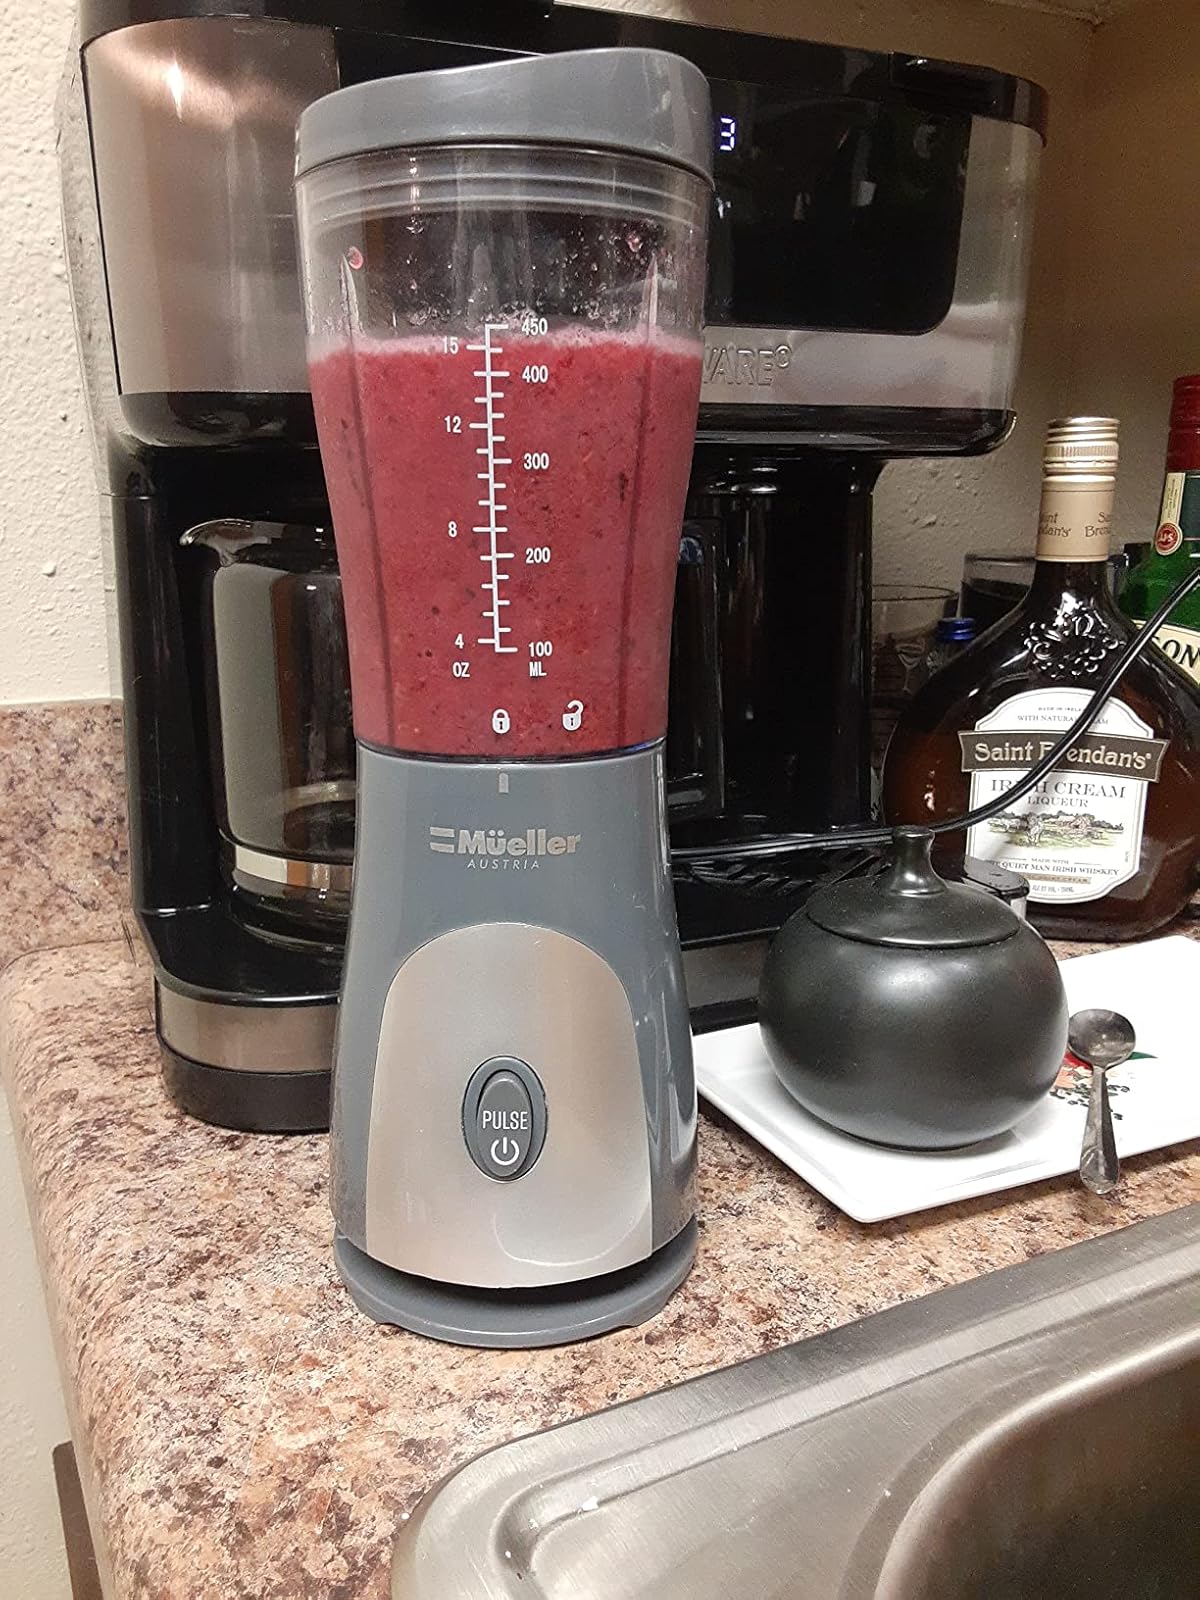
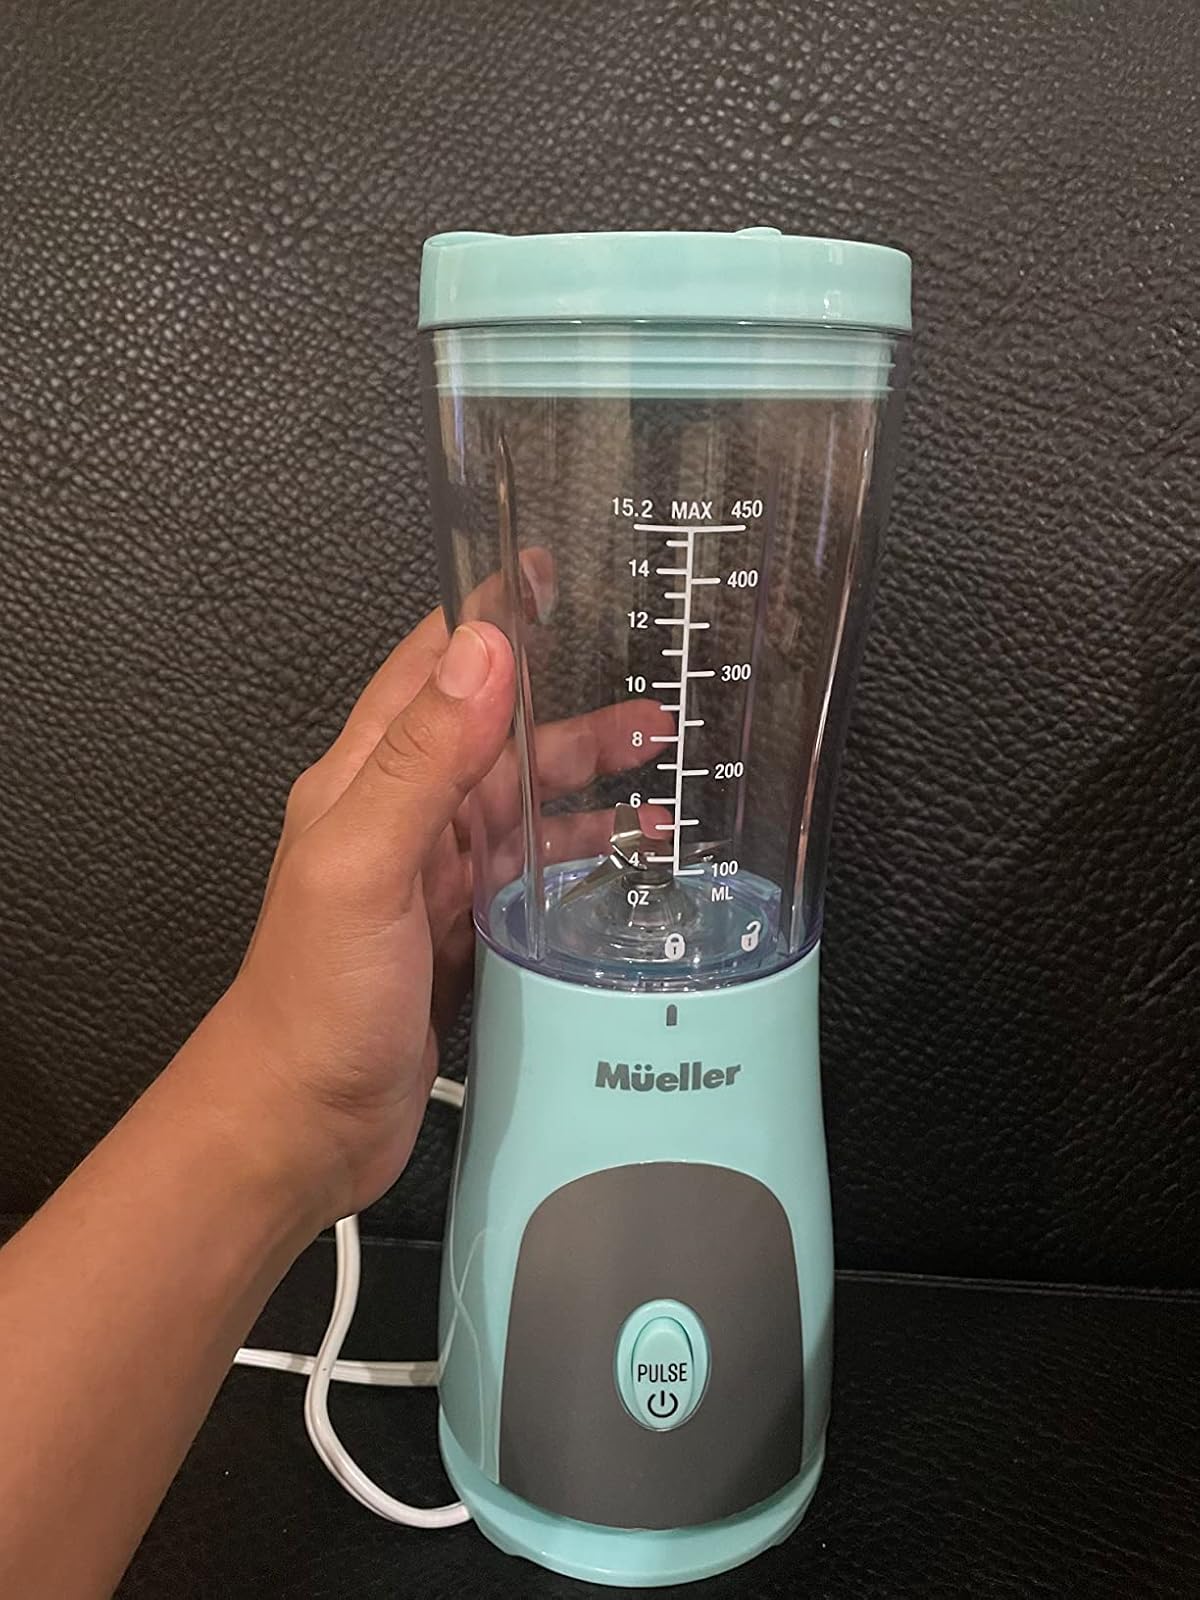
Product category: items_blender
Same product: no